Nils Petersen

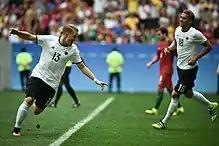
Petersen (right) celebrating a goal

Petersen was a member of the Germany U19, scoring a goal against Russia during the UEFA U-19 European Championship and the Germany U20, before being called up on 6 August 2009 for the German U21.